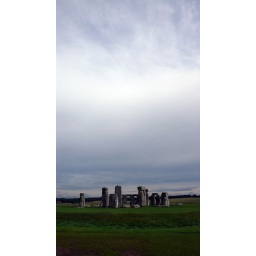
almost some blue in that sky